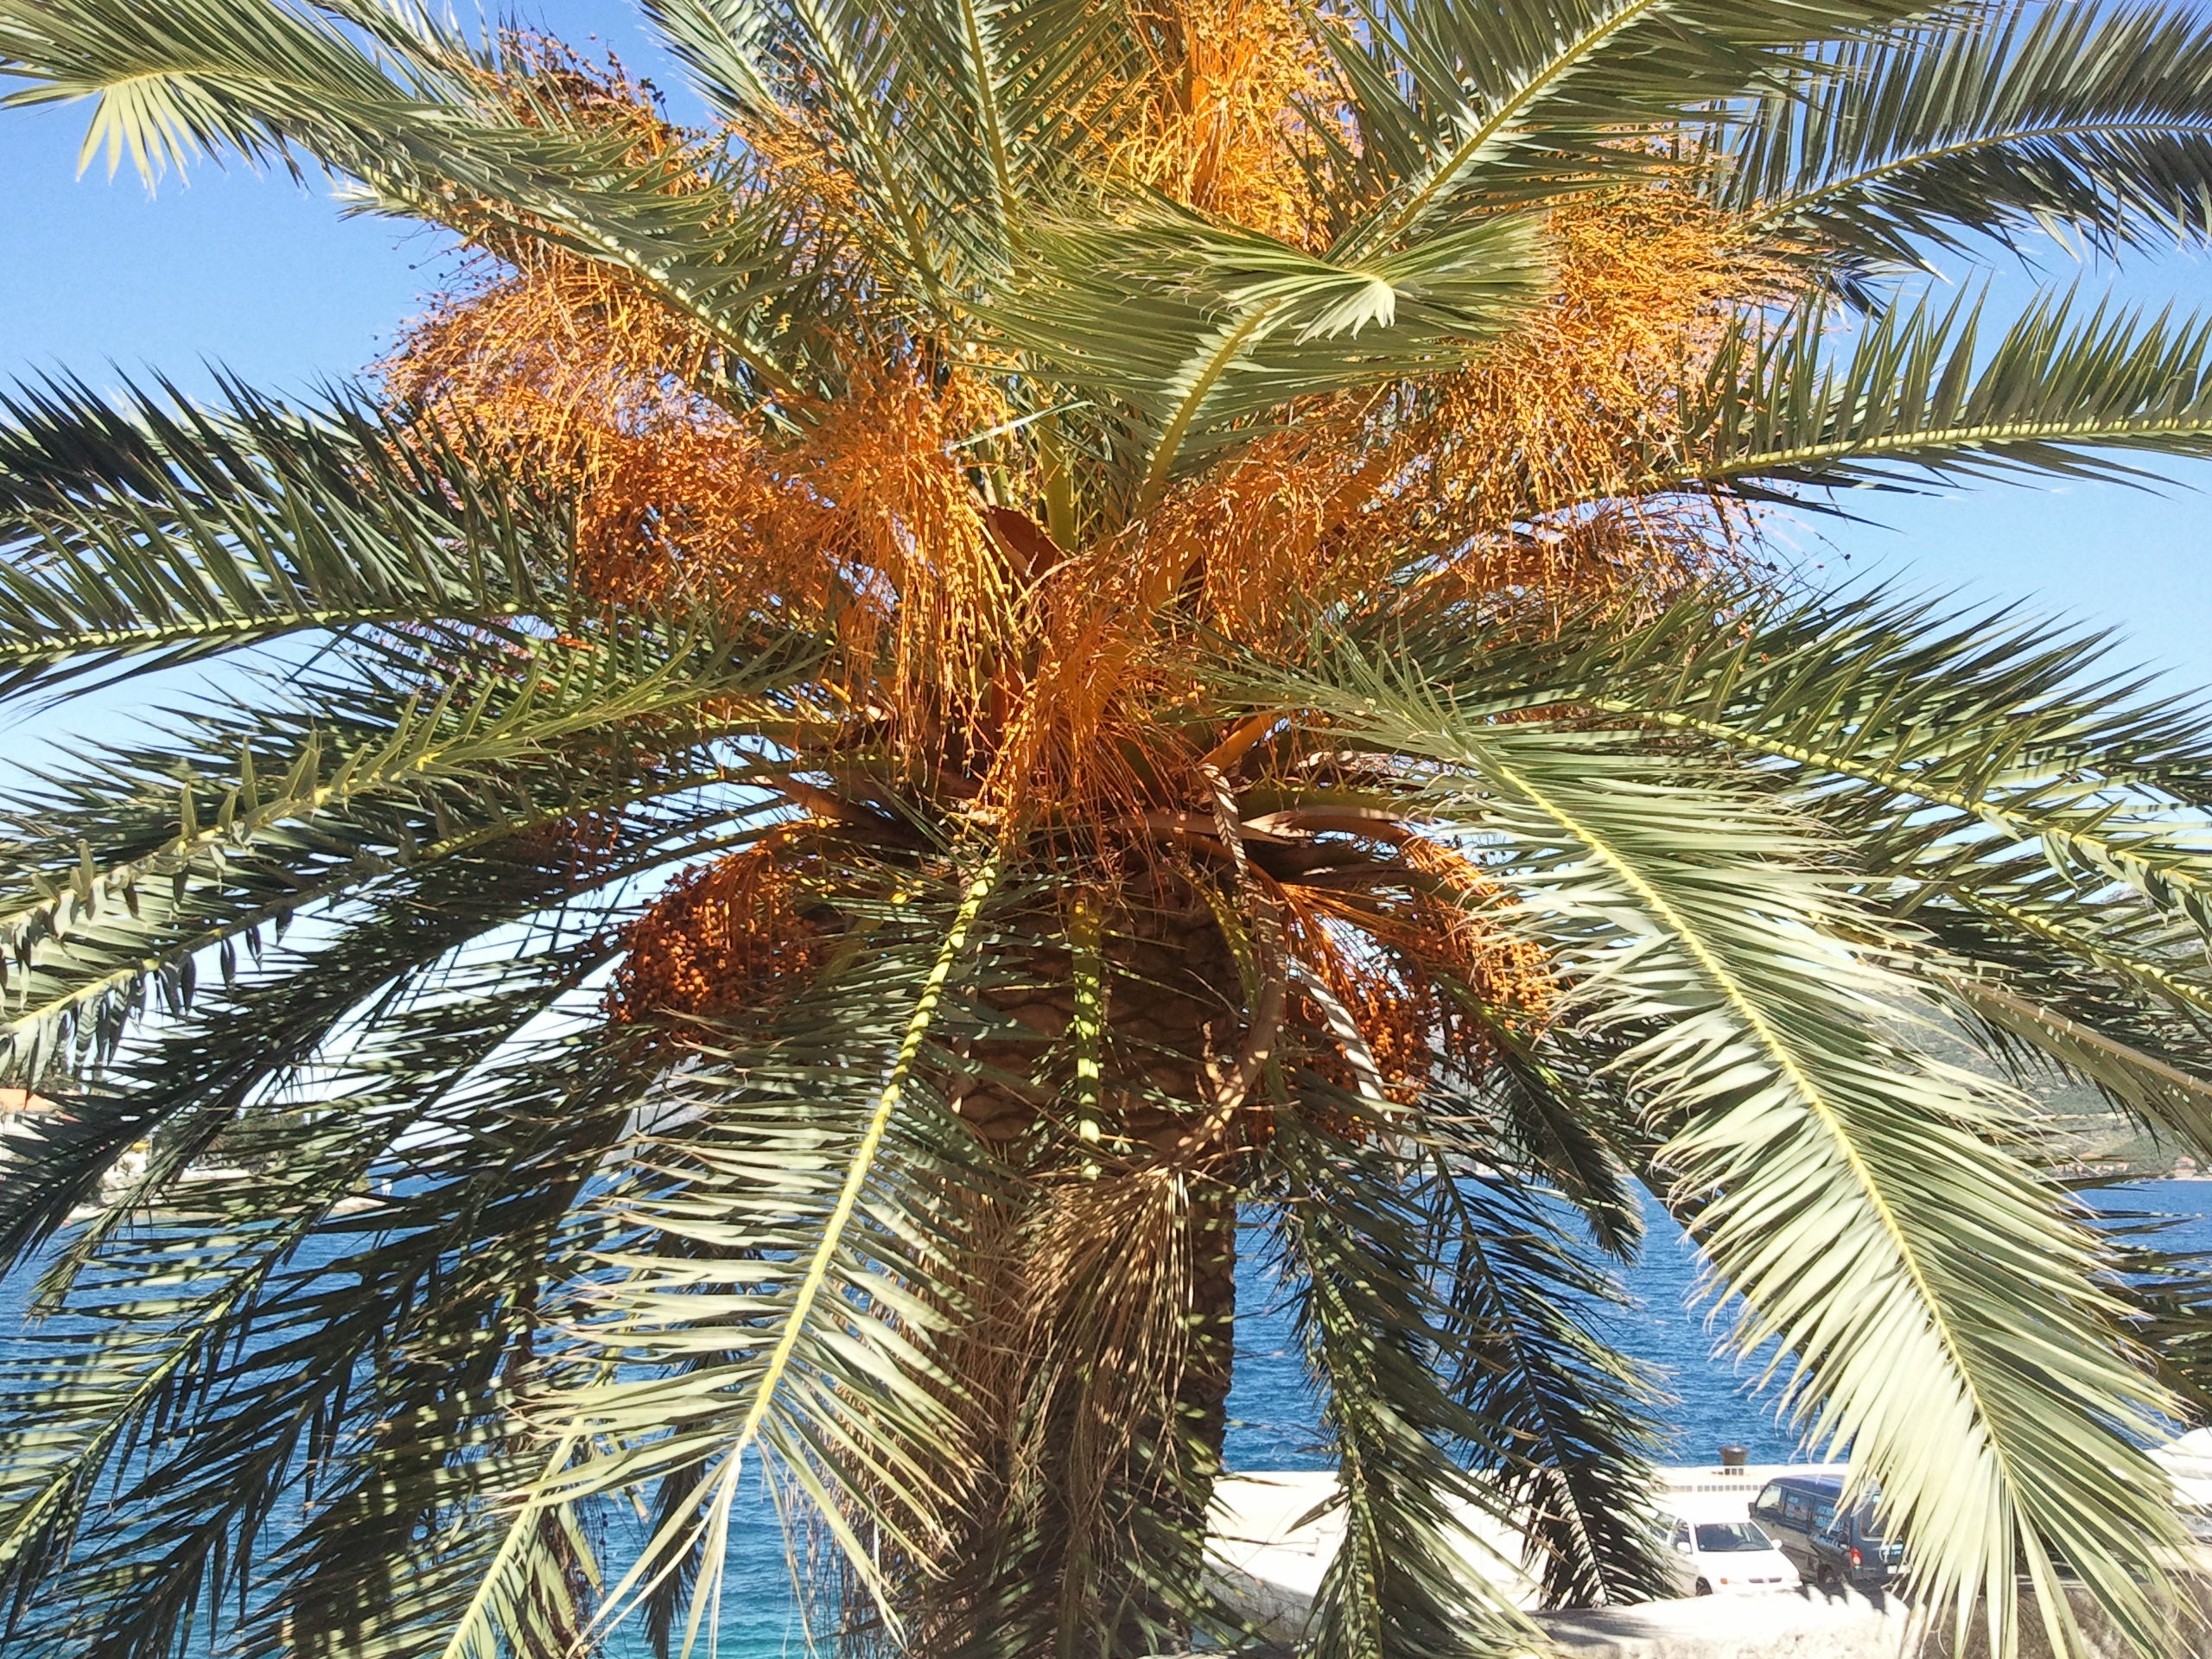
beach, tree, plant, fruit, palm tree, food, produce, holiday, canary islands, flowering plant, date palm, woody plant, land plant, arecales, palm family, borassus flabellifer, elaeis